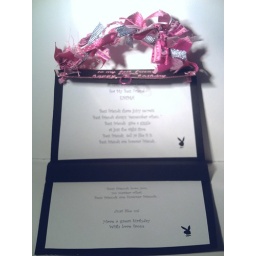
pink bunny card in shape of bag